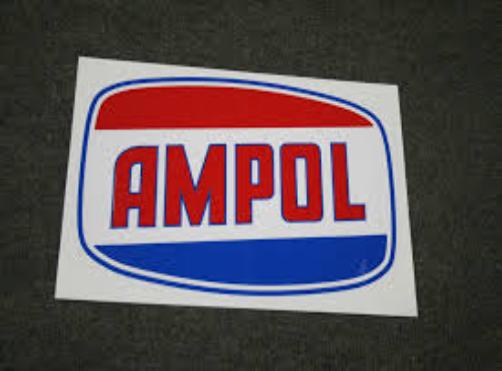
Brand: Ampol
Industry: Others